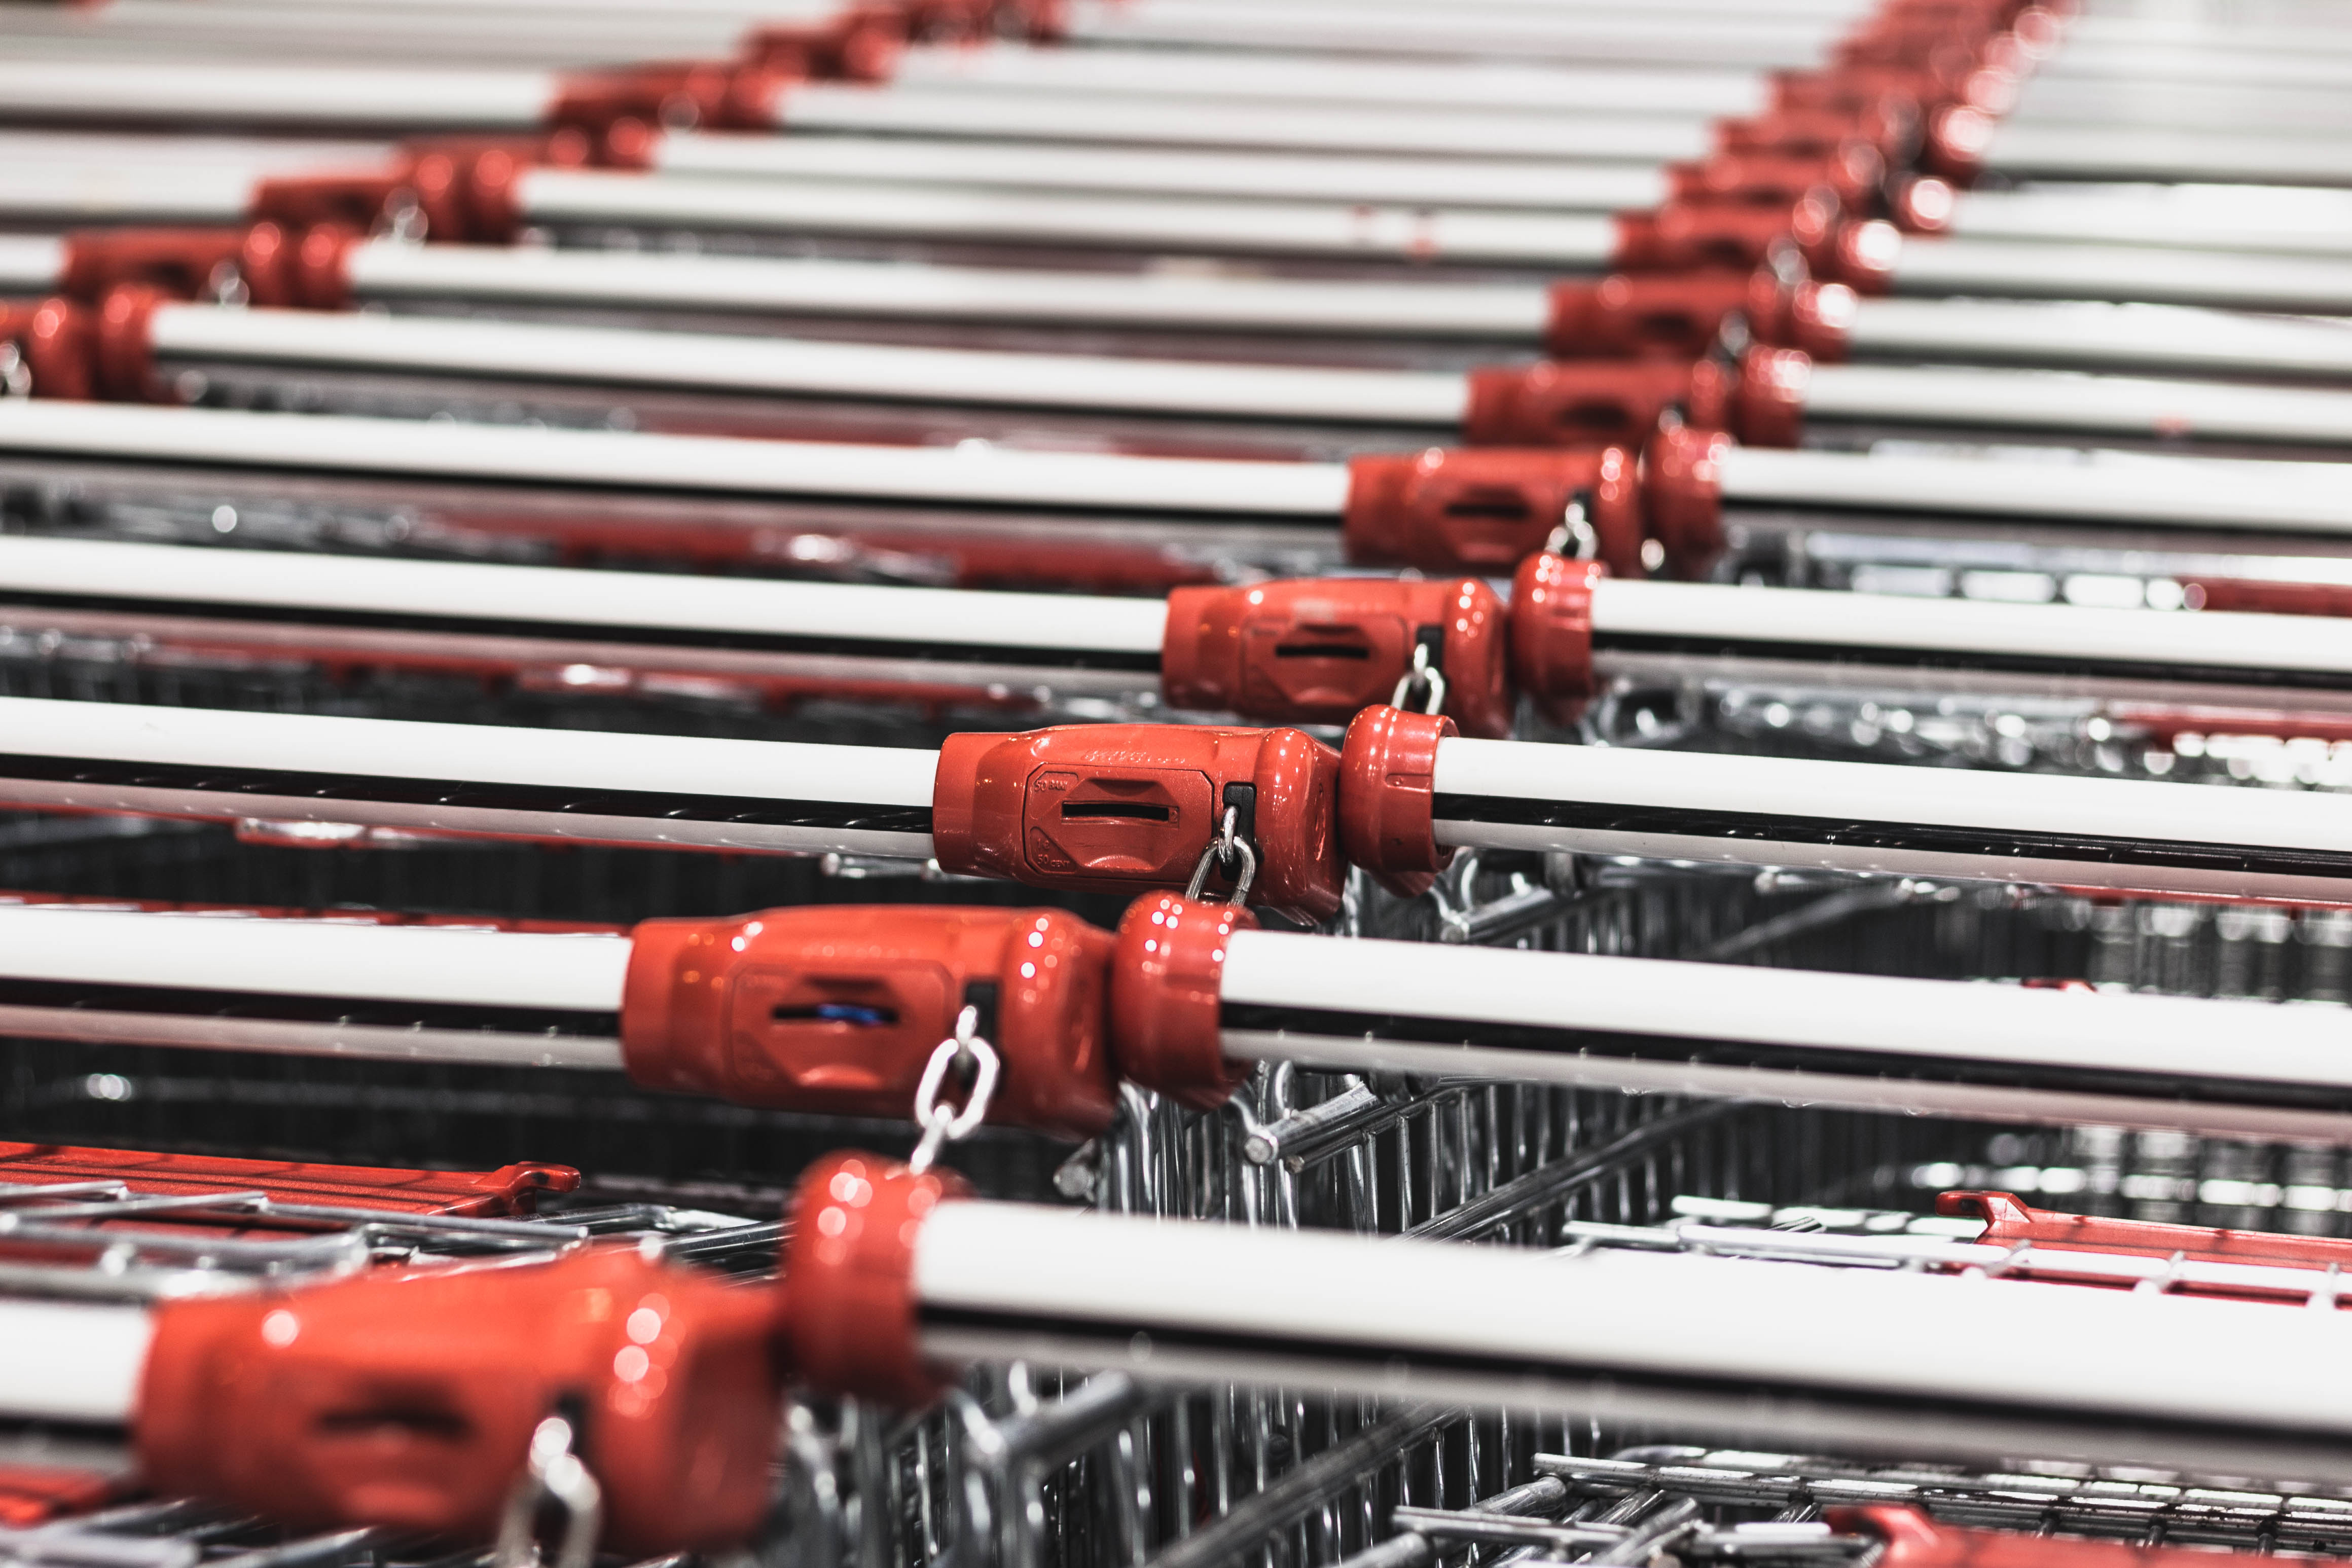
cart, guitar, chain, pattern, red, piano, shopping, musical instrument, bass guitar, firearm, shopping cart, string instrument, electrical wiring